Architecture of Naples

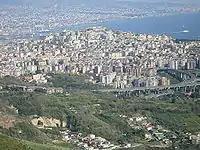
Section of the A56 Naples Ring Road Highway

At the end of the 18th century, inspired by the ideals of the French Revolution, Naples experienced a period of political upheaval that led first to the brief establishment of the Parthenopean Republic (1799). In the early 19th century, following a temporary Bourbon restoration, the city entered a period of Napoleonic occupation.